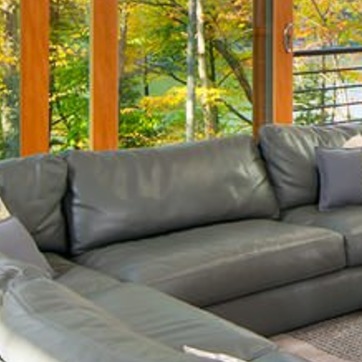
Material: leather